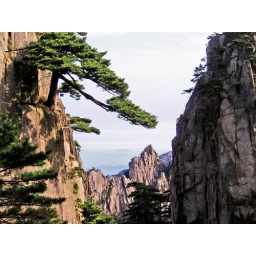
Some of the pine trees in Huangshan are more than one thousand years old and have their own names.